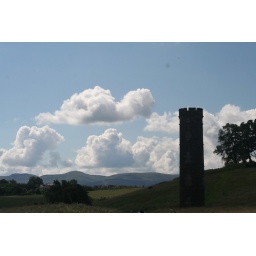
Looking past the water tower to the Pentlands in the distance.